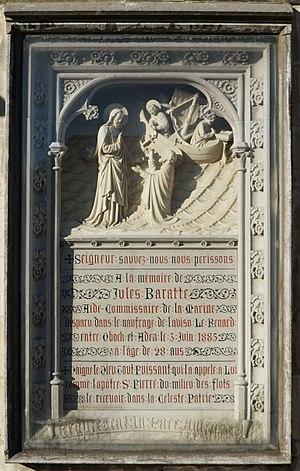
Relief à la mémoire de Jules Baratte en l'église Saint-Martin de Templeuve (Nord, France).
Le Renard est un aviso de la Marine nationale française mis en service en 1865 et disparu en 1885.
L'église Saint-Martin est une église catholique paroissiale située à Templeuve-en-Pévèle, dans le Nord, en région des Hauts-de-France.